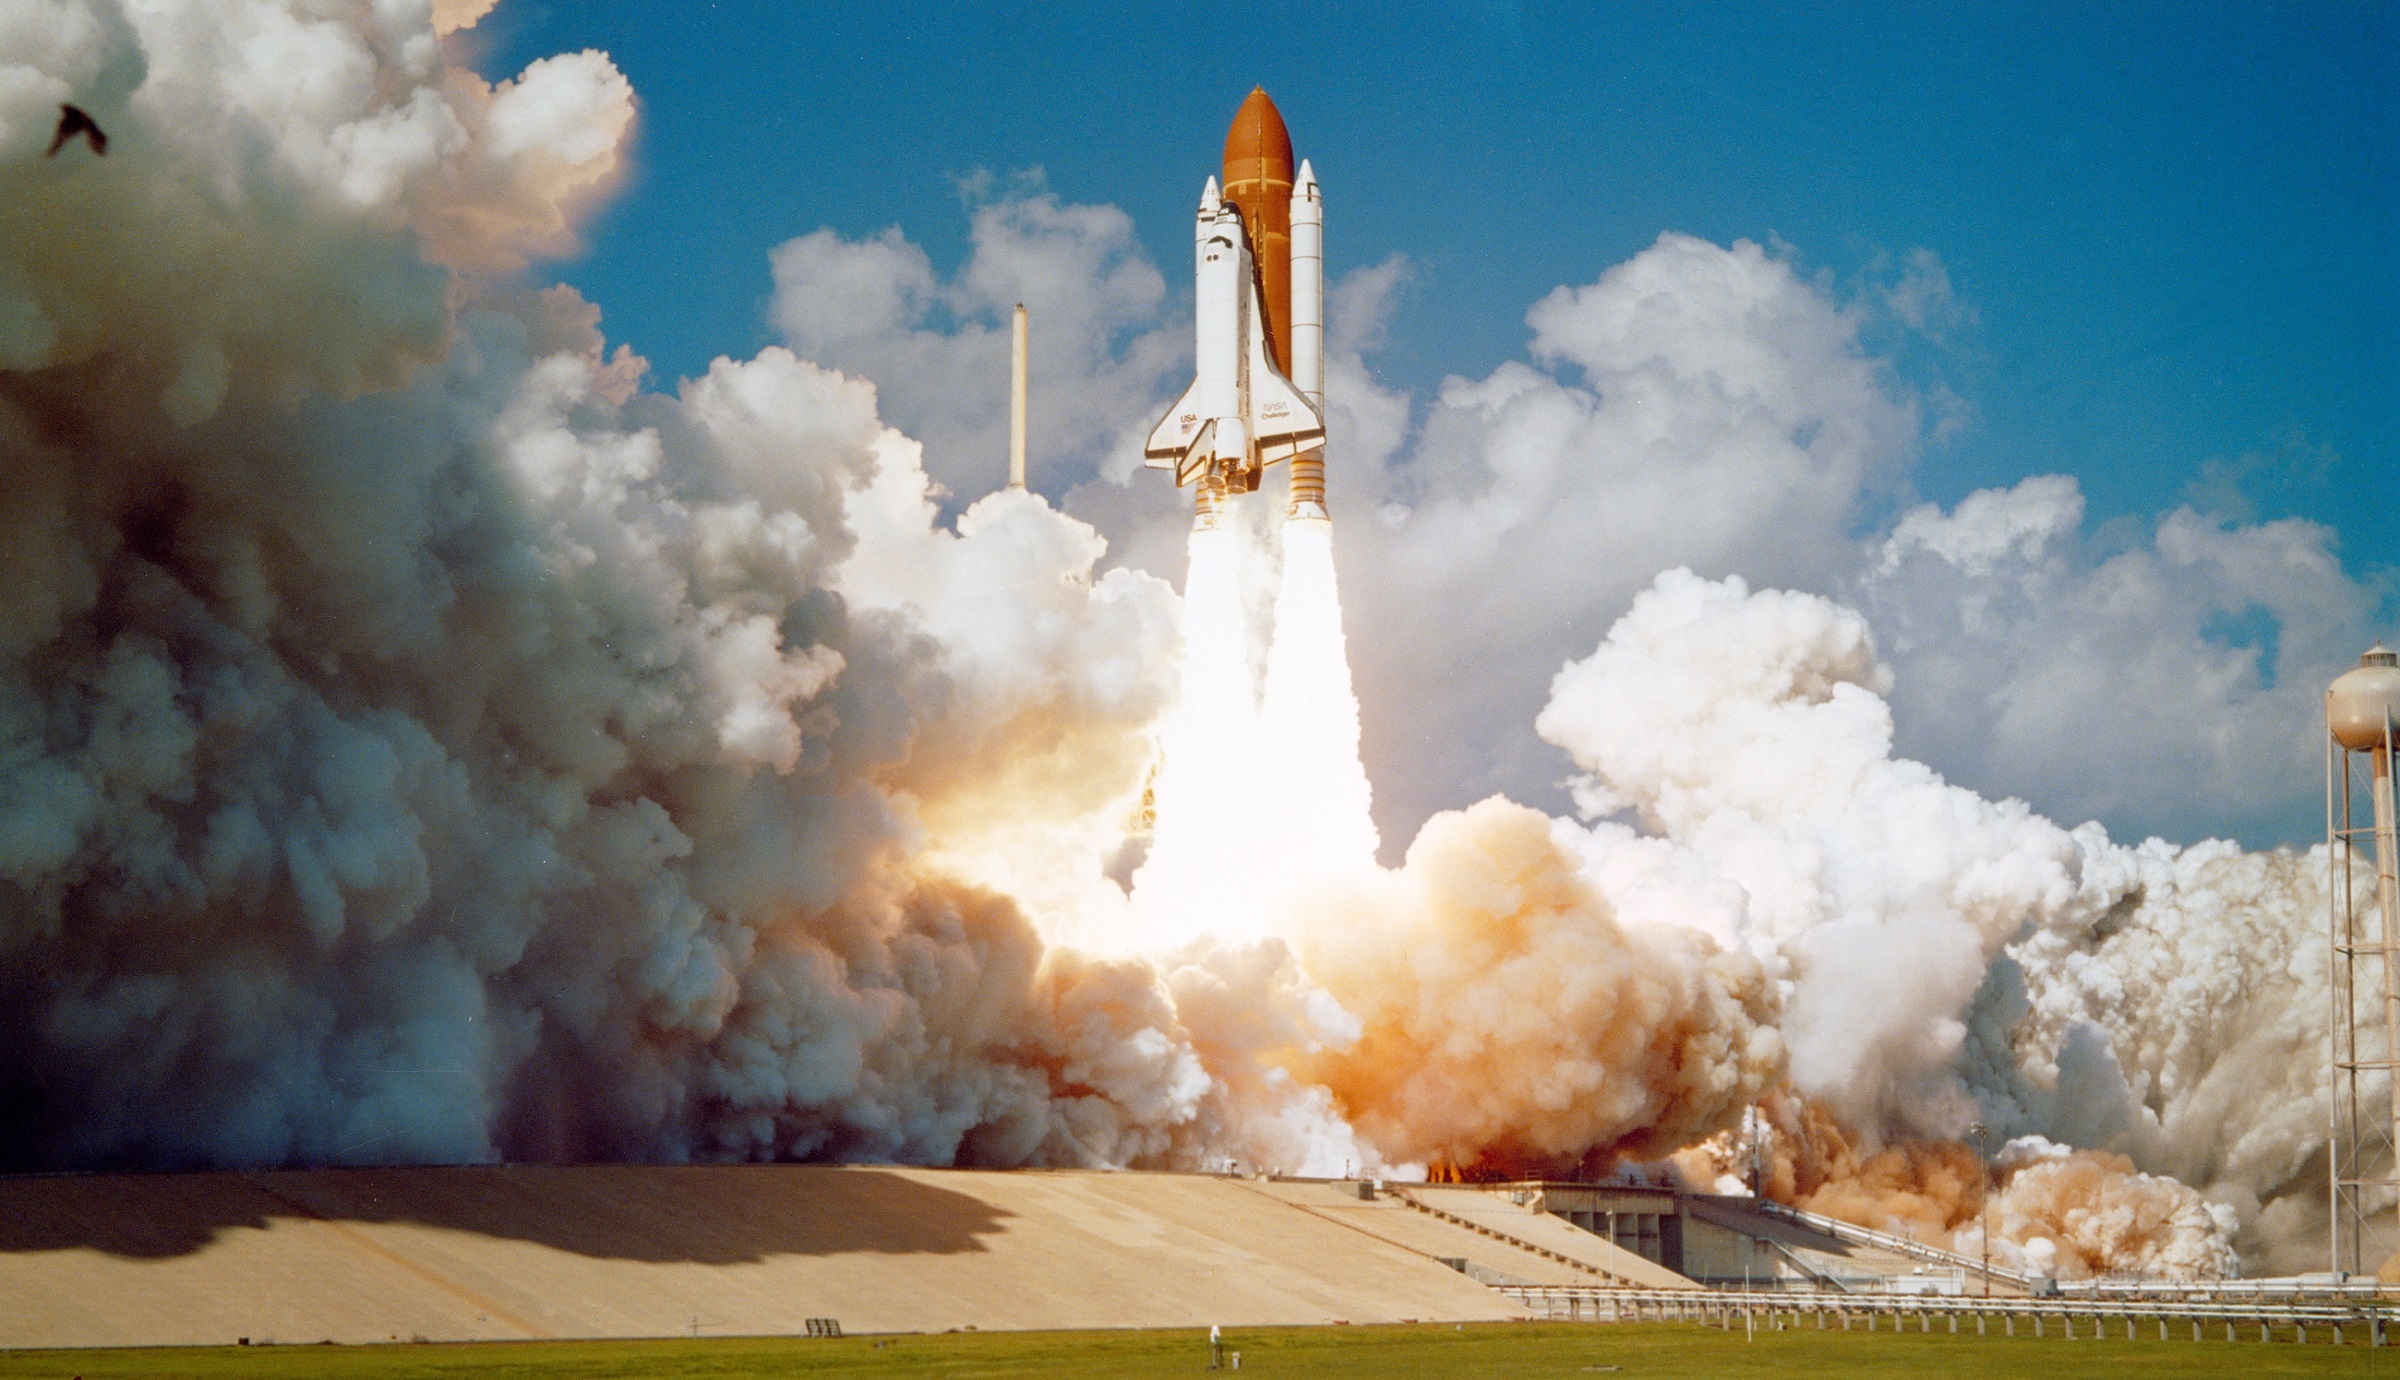
cloud, sky, vehicle, flight, rocket, explosion, mission, nasa, launch, rockets, exploration, spaceship, astronauts, spacecraft, orbit, liftoff, blast off, missile, atmosphere of earth, challenger space shuttle